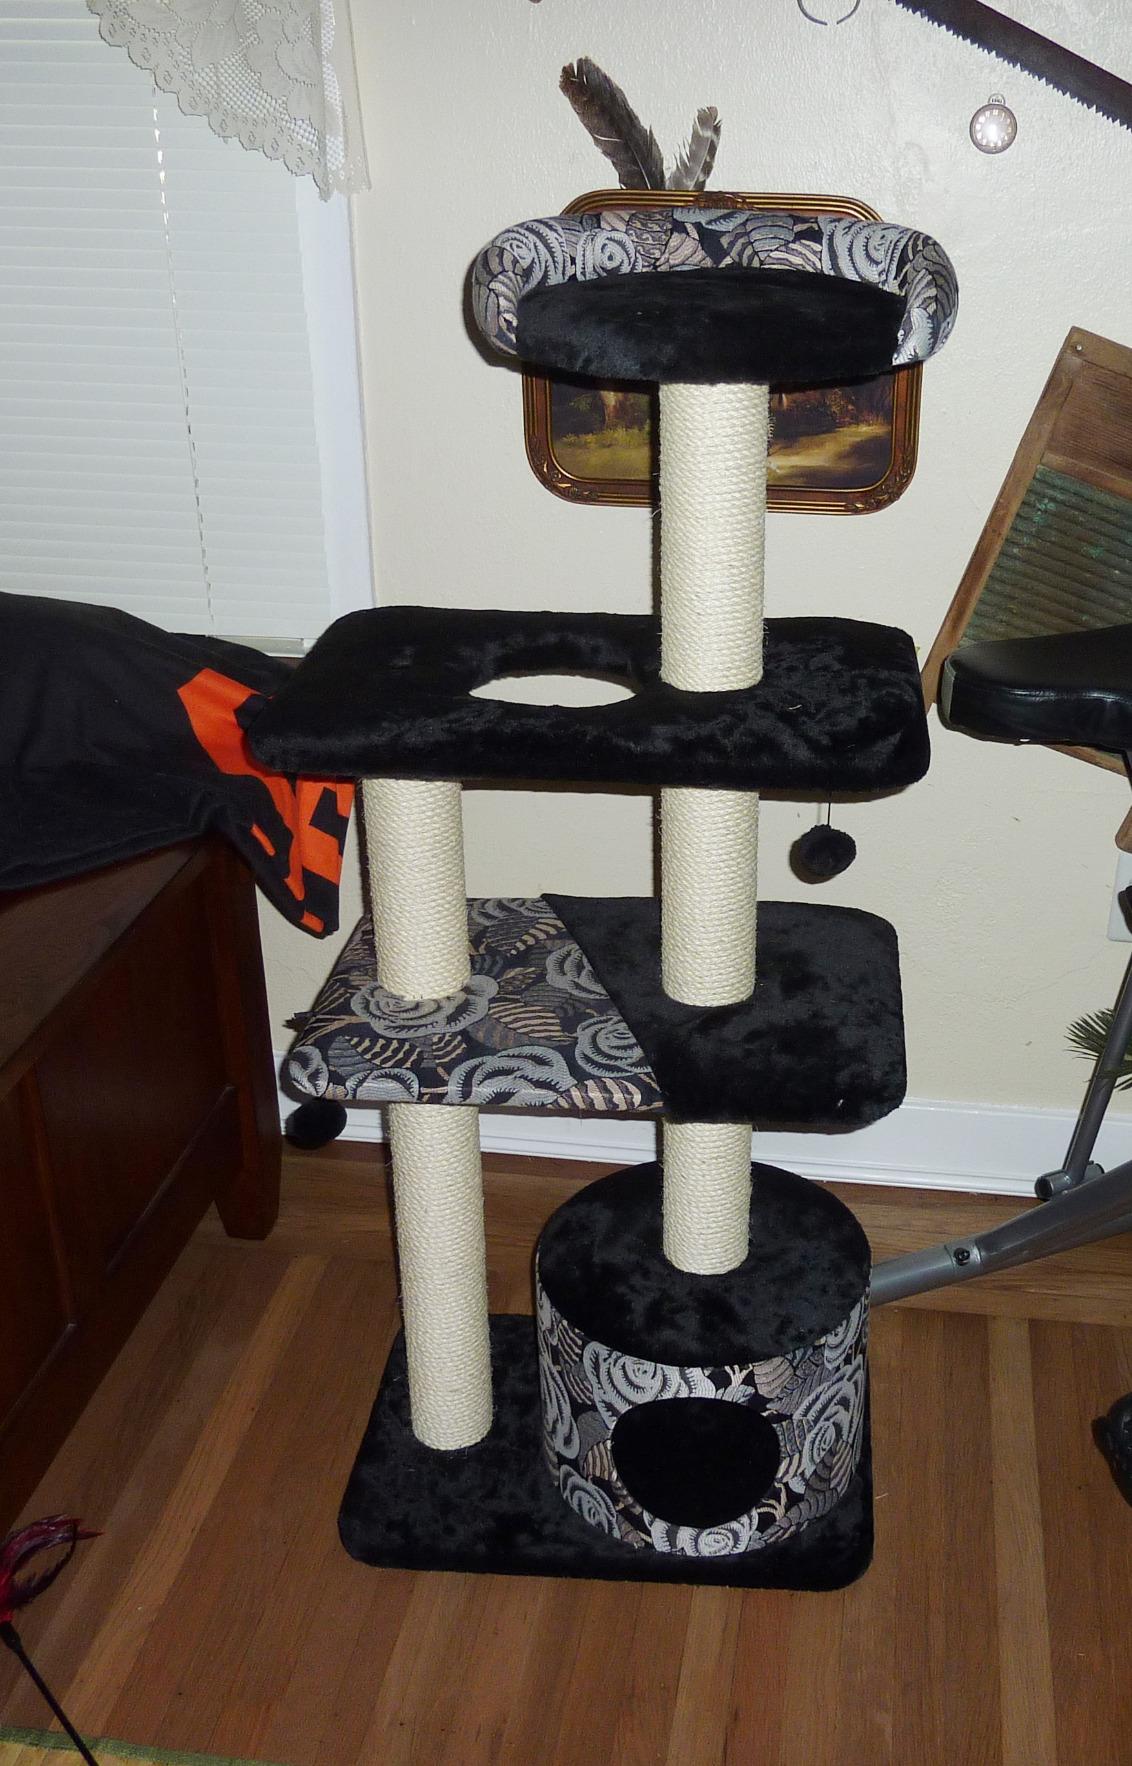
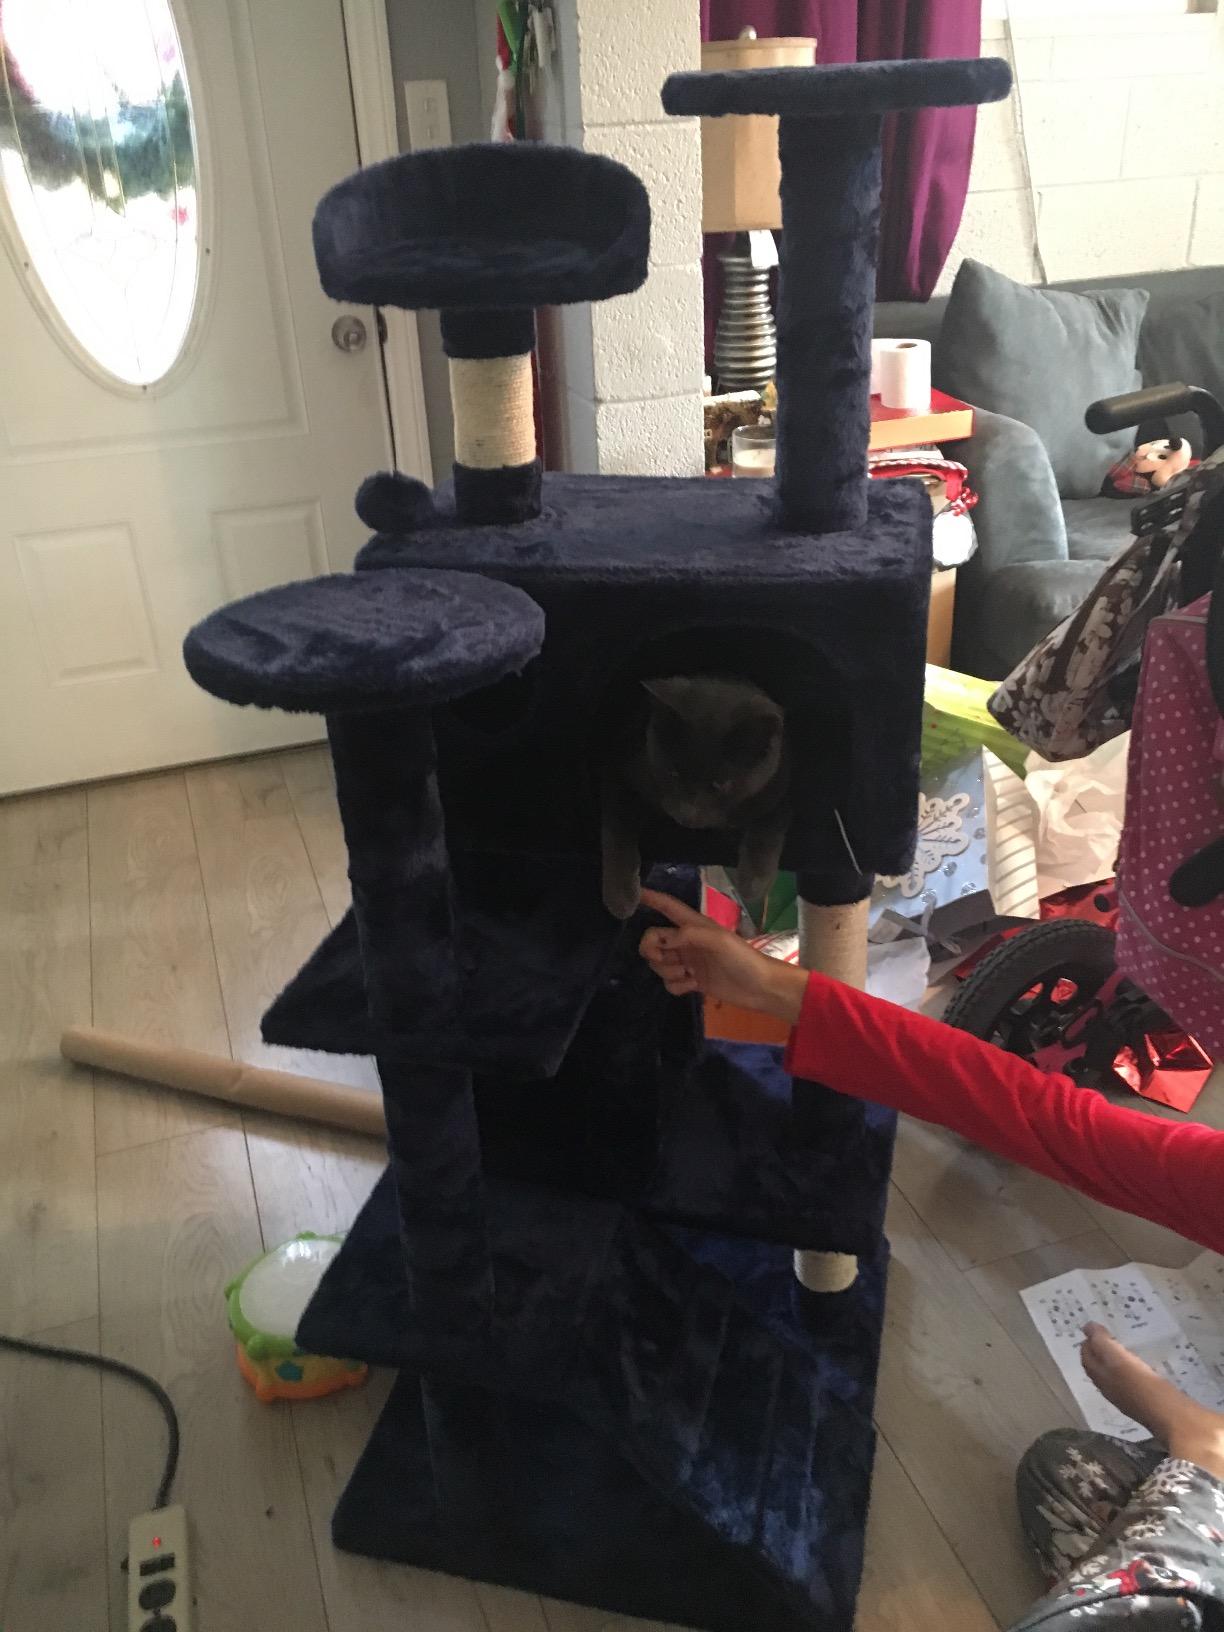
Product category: items_cat tree
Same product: no